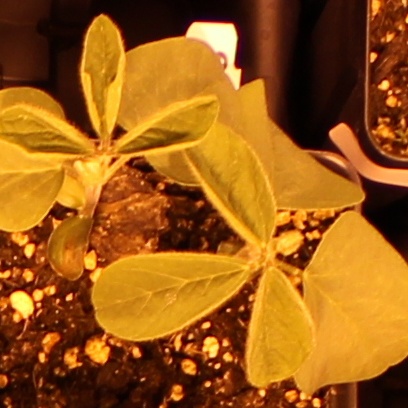
Label: Soybean